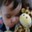
Label: baby